Helicopter Underwater Escape Training

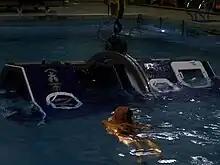
HUET simulator for Westland Lynx helicopter

Helicopter Underwater Egress Training (also known as Helicopter Underwater Escape Training ); often abbreviated as HUET, pronounced "hue-wet", "hue-way" or "you-way") is training provided to helicopter flight crews, offshore oil and gas industry, law enforcement personnel, and military personnel who are regularly transported by helicopters over water. As the name implies, the purpose of this training is to prepare passengers and crew for an emergency evacuation or egress in the event of a crash landing on water.